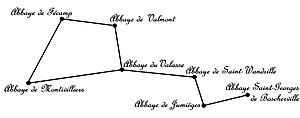
Les sept abbayes du pays de Caux forment la constellation de la Grande Ours.
Arsène Lupin est un personnage de fiction français créé par Maurice Leblanc. Ce gentleman cambrioleur est particulièrement connu pour son talent à user de déguisements et changer d'identité pour commettre ses délits.